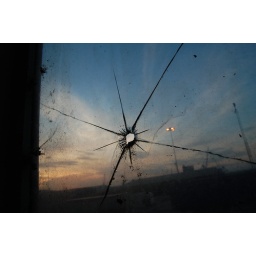
bullet hole in weigh bridge office - Goole